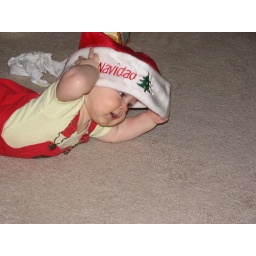
I thought he would look cute in the hat but he would not wear it.